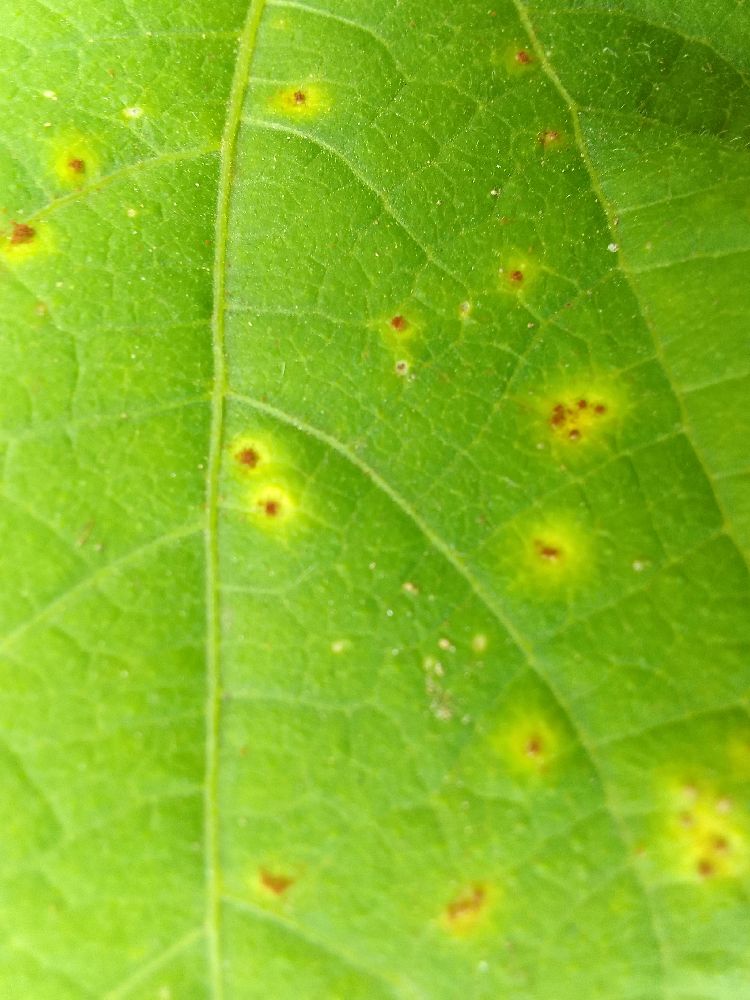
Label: rust